European Party of Armenia

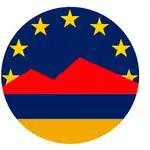
The party's seal.

In October 2019, party members protested against Armenia's membership in the Eurasian Union outside of Armenian government buildings in Yerevan. Protesters chanted "Armenia is Europe." While party leader Khzmalyan vowed that protests in front of government buildings will continue almost every day until Armenia withdraws from the Eurasian Union.